Universal Soldier: Day of Reckoning

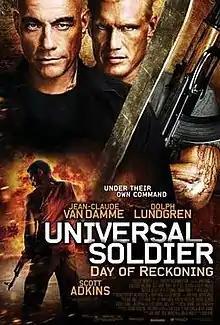
Theatrical release poster

Universal Soldier: Day of Reckoning is a 2012 American science fiction-horror action film directed by John Hyams, who co-edited with Andrew Drazek, and wrote the screenplay with Doug Magnuson and Jon Greenlagh. It stars Scott Adkins with Jean-Claude Van Damme and Dolph Lundgren, who both reprise their roles from the first film, alongside newcomer Andrei Arlovski. It is the sixth and final installment in the "Universal Soldier" film series.